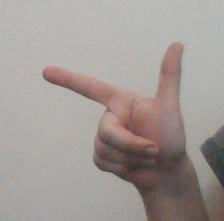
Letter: yaa